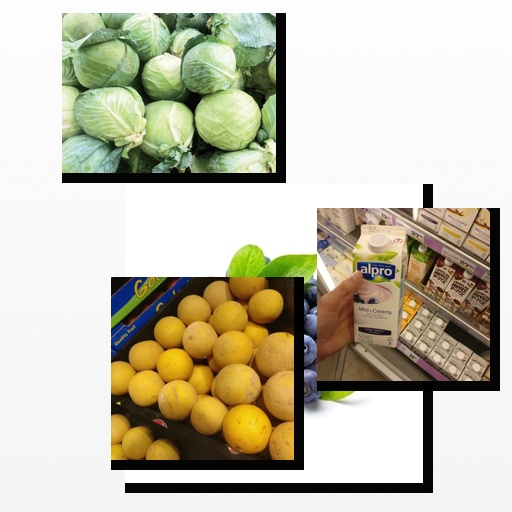
Food items: blueberry_soy_yogurt, melon, cabbage, blueberry